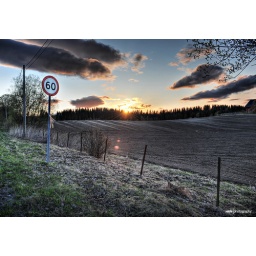
A road sign near Elstad farm in Ullensaker, Norway.